Opah

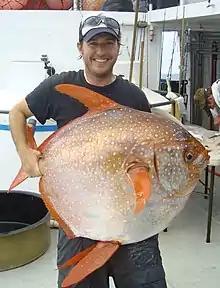
"Lampris guttatus"

Opah fishes use two methods for thermogenesis: pectoral muscle metabolism and specialized tissues in their brain. The opah is the only fish known to exhibit whole body endothermy where all the internal organs are kept at a higher temperature than the surrounding water. This feature allows opahs to maintain an active lifestyle in the cold waters they inhabit. Unlike birds and mammals, the opah is not a homeotherm despite being an endotherm: while its body temperature is raised above the surrounding water temperature, it still varies with the external temperature and is not held constant. In addition to whole body endothermy, the opah also exhibits regional endothermy by raising the temperature of its brain and eyes above that of the rest of the body. Regional endothermy also arose by convergent evolution in tuna, lamnid sharks and billfishes where the swimming muscles and cranial organs are maintained at an elevated temperature compared with the surrounding water.